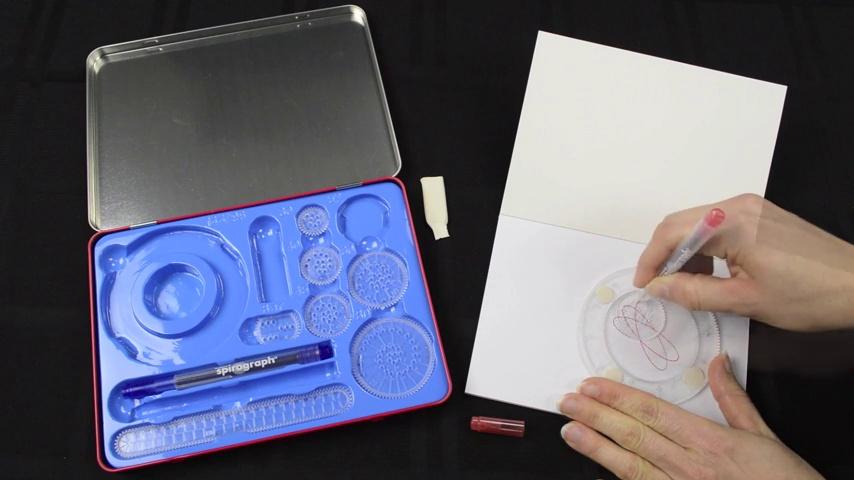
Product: Spirograph Design Tin Set
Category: Toys & Games | Arts & Crafts | Craft Kits
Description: GET READY FOR HOURS OF FUN with the Spirograph Design Tin Set, a must-have for young and old alike.
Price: $13.62
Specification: ASIN:B009VE38D2|ShippingWeight:9.9ounces(Viewshippingratesandpolicies)|DateFirstAvailable:October19,2012